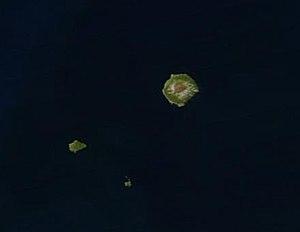
Vue satellite de l'archipel. L'île de Tristan da Cunha est la plus grande île. À sa gauche se situent de haut en bas l'île Inaccessible et l'île Nightingale Italiano: Tristan da Cunha e isole circostanti(immagine da satellite) Polski: Zdjęcie satelitarne archipelagu Русский: Вид архипелага из космоса (кроме острова Гоф)
Tristan da Cunha est un groupe d'îles de l'océan Atlantique faisant partie du territoire britannique d'outre-mer de Sainte-Hélène, Ascension et Tristan da Cunha.